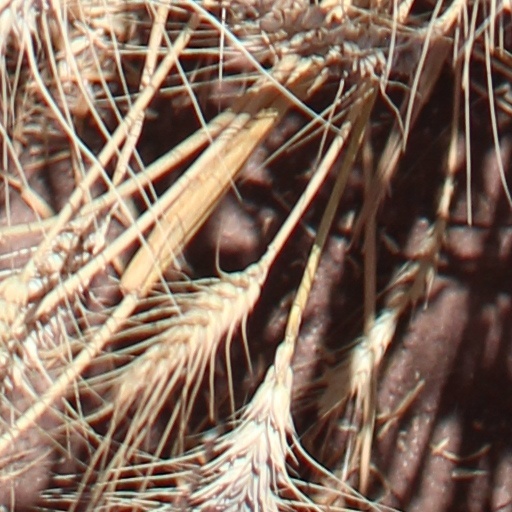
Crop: wheat